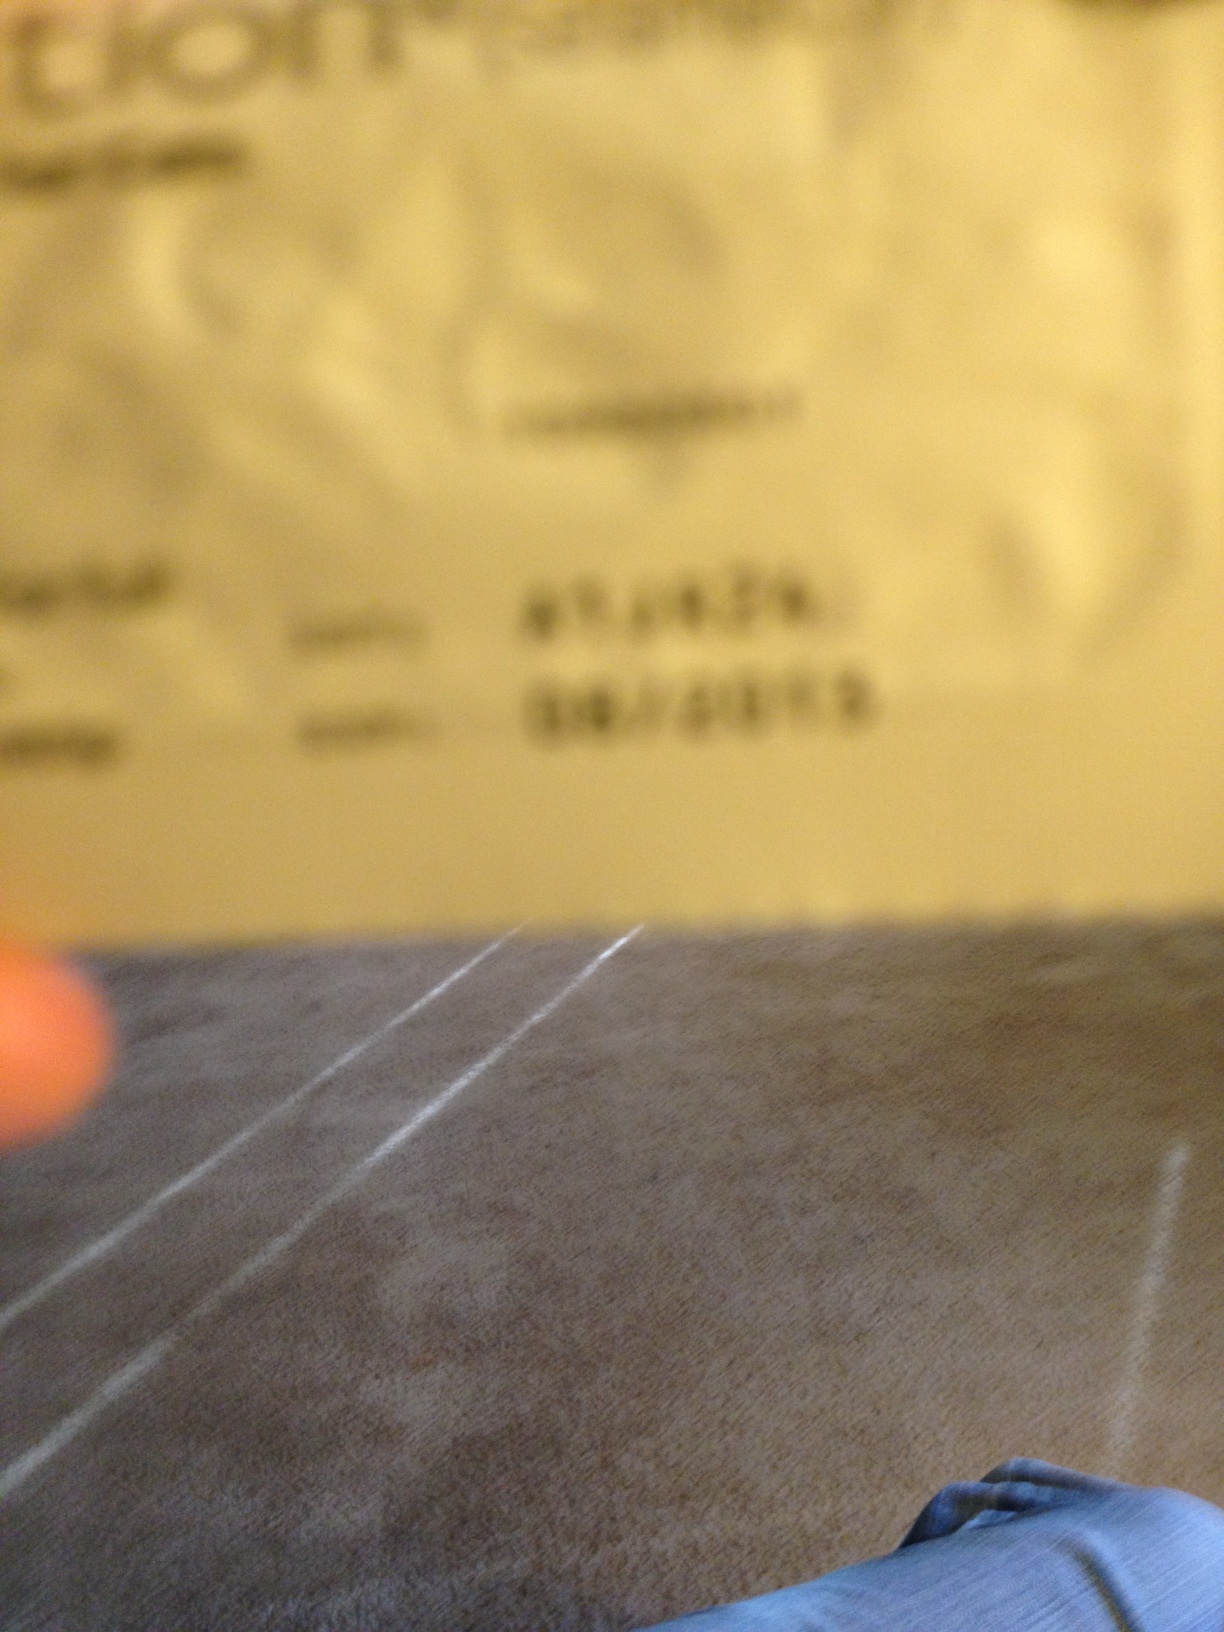Question: Does this say it's for cats or dogs?
Answer: unanswerable